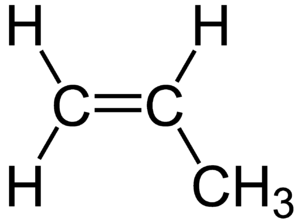
Les composés aliphatiques, sont les hydrocarbures à chaîne ouverte, et aussi ceux comprenant un ou plusieurs cycles non-aromatiques. Les composés aliphatiques peuvent être saturés, comme les paraffines et les alcanes, ou insaturés, comme les alcènes et les alcynes.